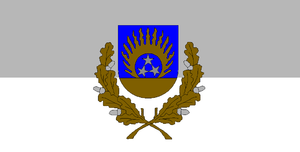
Ozolnieki est un novads de Lettonie, situé dans la région de Zemgale. En 2013, sa population est de 10 538 habitants.